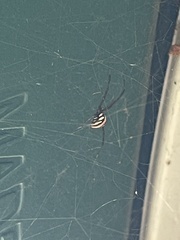
Species: Lactrodectus_hesperus